Sun Yiwen

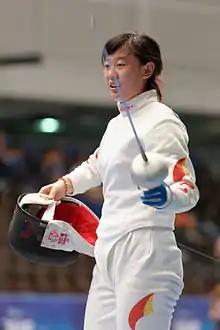
Sun in 2013

Sun Yiwen (born 17 June 1992) is a Chinese left-handed épée fencer. Sun is a three-time team Asian champion and two-time team world champion.